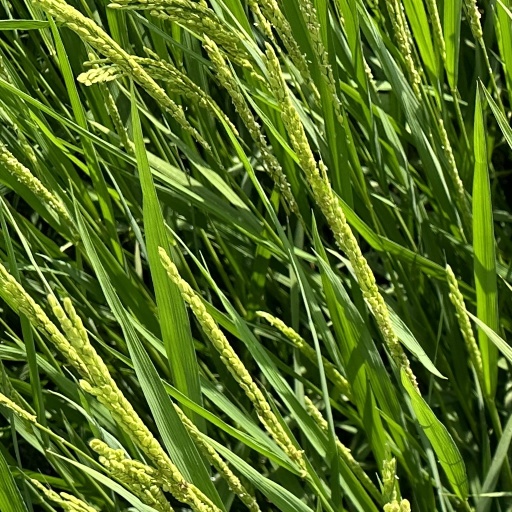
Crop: rice